Malicious (video game)

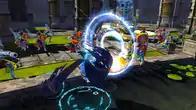
The Mantle of Cinders guards the vessel of spirits against "Malicious"' attacks.

The game is meant to offer a simple play experience. The main goal is to defeat a dangerous group of enemies known as the Keepers, and a great evil entity called the Malicious. There is no actual stage progression in "Malicious". Instead, all stages start the player directly in fights against a boss and their subordinates.